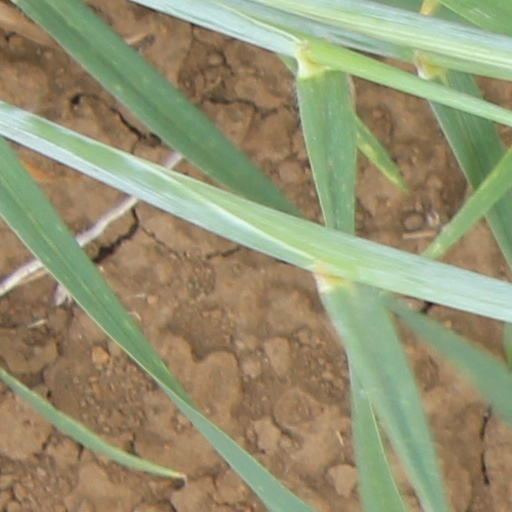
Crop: wheat